Venues of the 2002 Winter Olympics

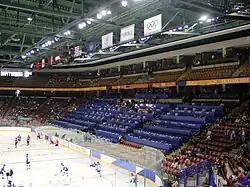
Interior of E Center during the Olympic Games

Originally known as the E Center, the Maverik Center is located west of downtown Salt Lake City in West Valley City. In July 1995, only a month after winning the Olympic bid, SLOC accepted a proposal from West Valley City to build a new ice hockey facility in the city. SLOC loaned $7 million to the city for construction costs, and would rent the arena from the city during the games. The arena would be funded through a variety of ways, but would be owned the municipality of West Valley City, and used for various events before and after the games. Ground was broken for the E Center on March 22, 1996, and the arena was completed in September 1997. The arena was designed by Populous (formerly HOK Sport), cost $54.1 million to construct, and was dedicated on September 19, 1997. The first event held at the new venue was WCW's "Monday Nitro Live" on September 22, 1997.